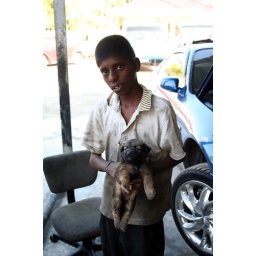
a poor tamil boy holding a puppy at a mechanic in malaysia. canon 350d